International Union of Forest Research Organizations

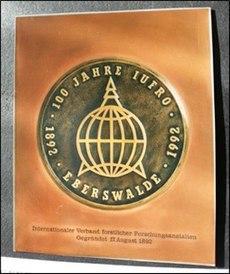

IUFRO has played a role in establishing standards and harmonizing field investigations in forest research. In 1903, the Union initiated international forestry bibliographies that did not exist earlier. Gradually the development led to the well-known Oxford System of Decimal Classification (ODe) for Forestry in the 1950s